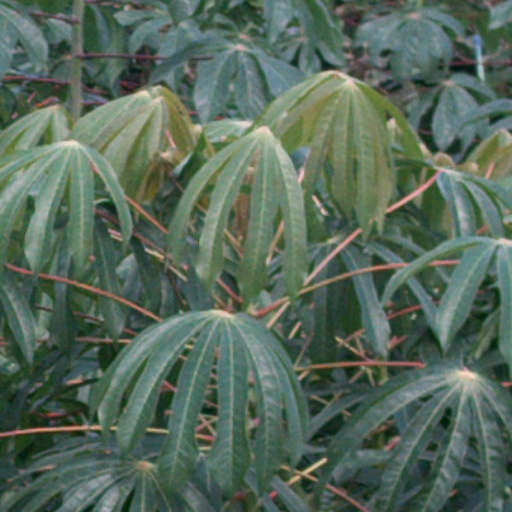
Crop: cassava